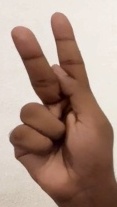
ASL sign: K